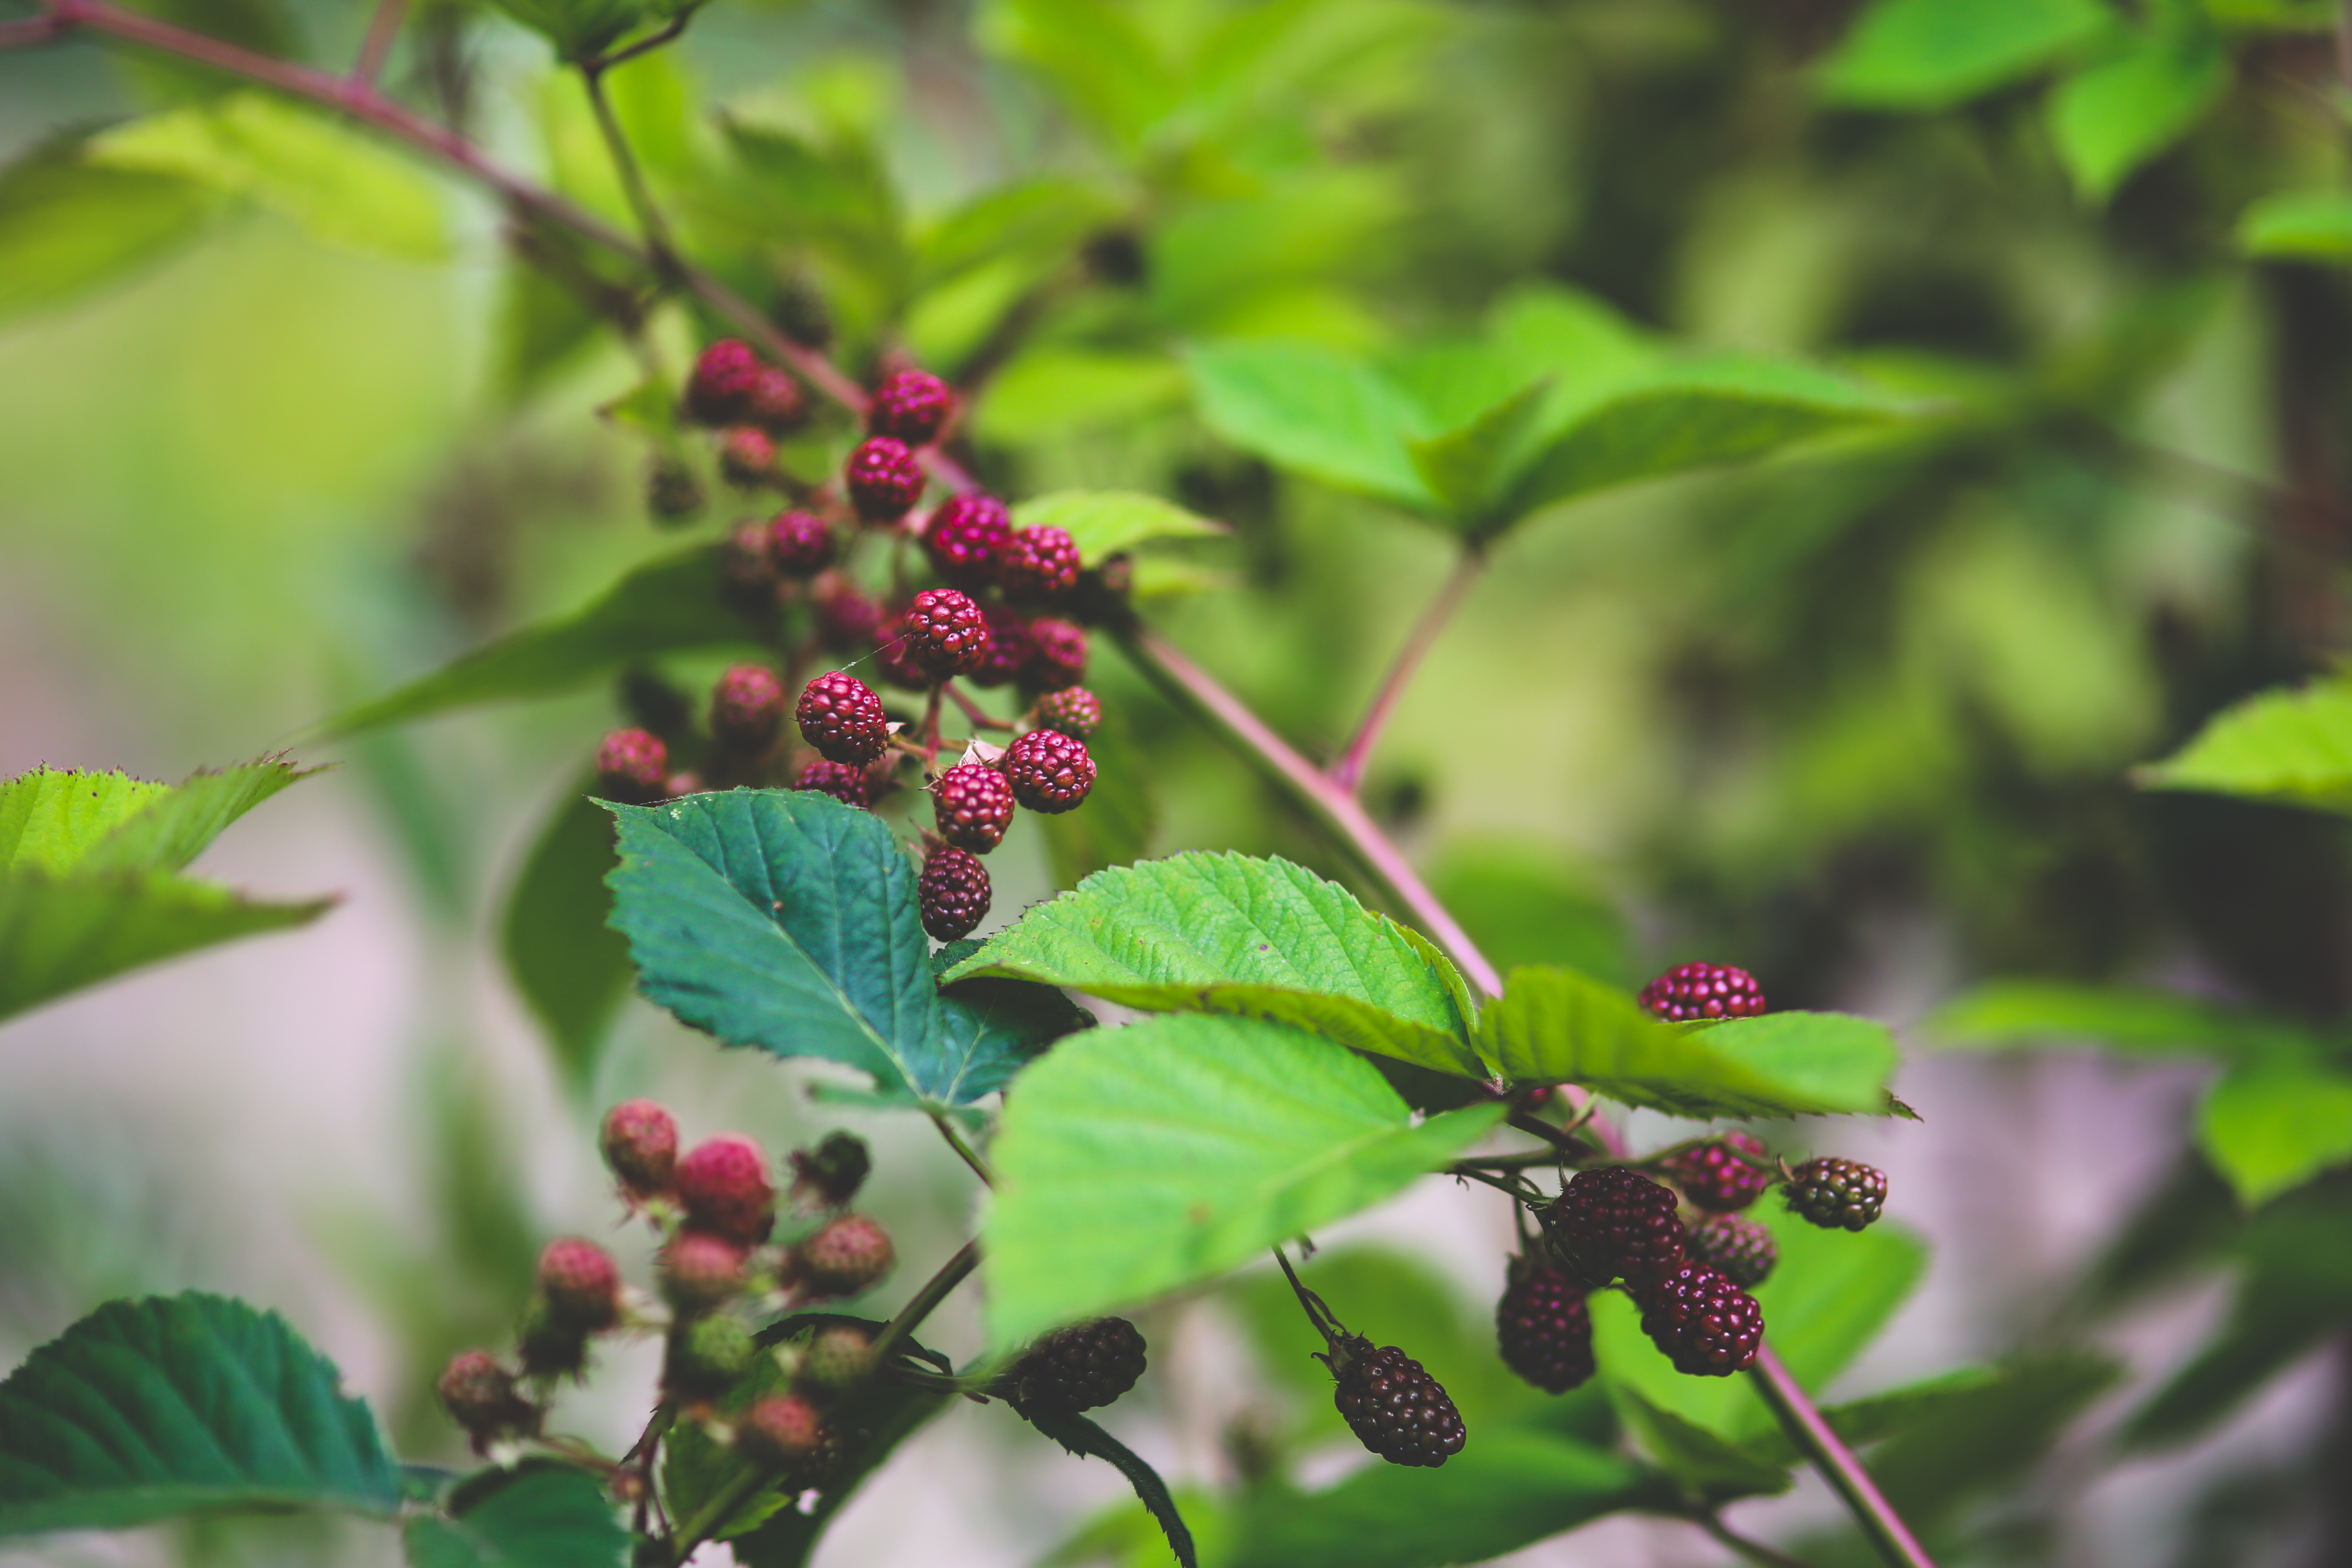
tree, nature, branch, blossom, plant, fruit, berry, leaf, flower, bush, food, green, produce, botany, flora, blackberry, shrub, fruits, blackberries, macro photography, flowering plant, woody plant, land plant